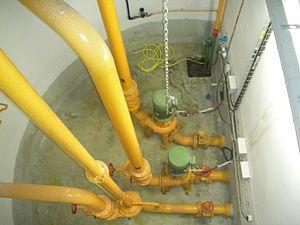
Station de relevage des eaux usées
Les stations de relevage ou stations de relèvement des eaux usées sont des systèmes de pompage qui fonctionnent automatiquement et sont utilisées pour relever le niveau des eaux qui s'accumulent sous le niveau dit de reflux ou niveau de refoulement. Les eaux qui s'écoulent sous ce niveau ne peuvent pas s'écouler gravitairement vers l'exutoire.